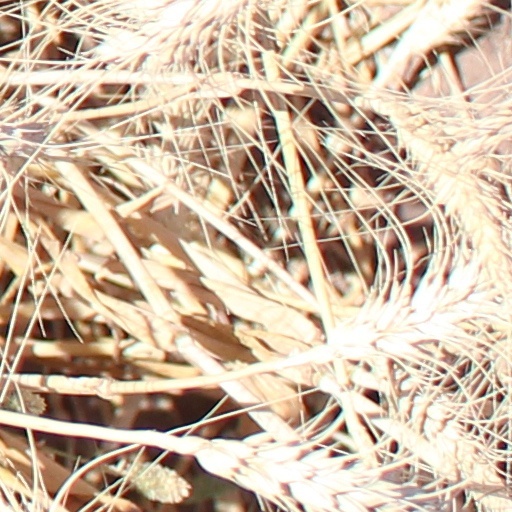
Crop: wheat